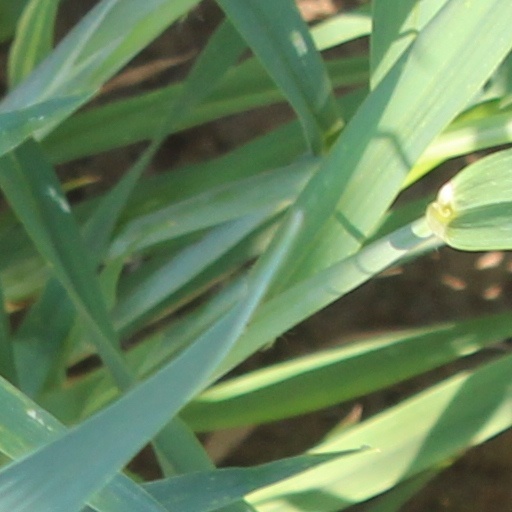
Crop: wheat